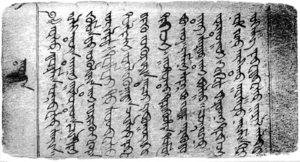
Le todo bichig, ou plus simplement todo, également appelée écriture claire ou écriture claire oïrate, est une écriture mongole créée par le moine bouddhiste oïrat Dalaï Zaya Pandita Oktorguin pour l'oïrate littéraire.
Le terme écriture mongole peut faire référence à plusieurs types d'écriture utilisés au cours des siècles pour transcrire les langues mongoles, dont le Khalkha, dialecte principal du mongol, et langue vernaculaire de l'État mongol.
L'oïrate est une langue mongole parlée en Mongolie et en Chine et en Russie, dans la république de Kalmoukie, principalement par les Oïrats. Elle est divisée en un grand nombre de dialectes.